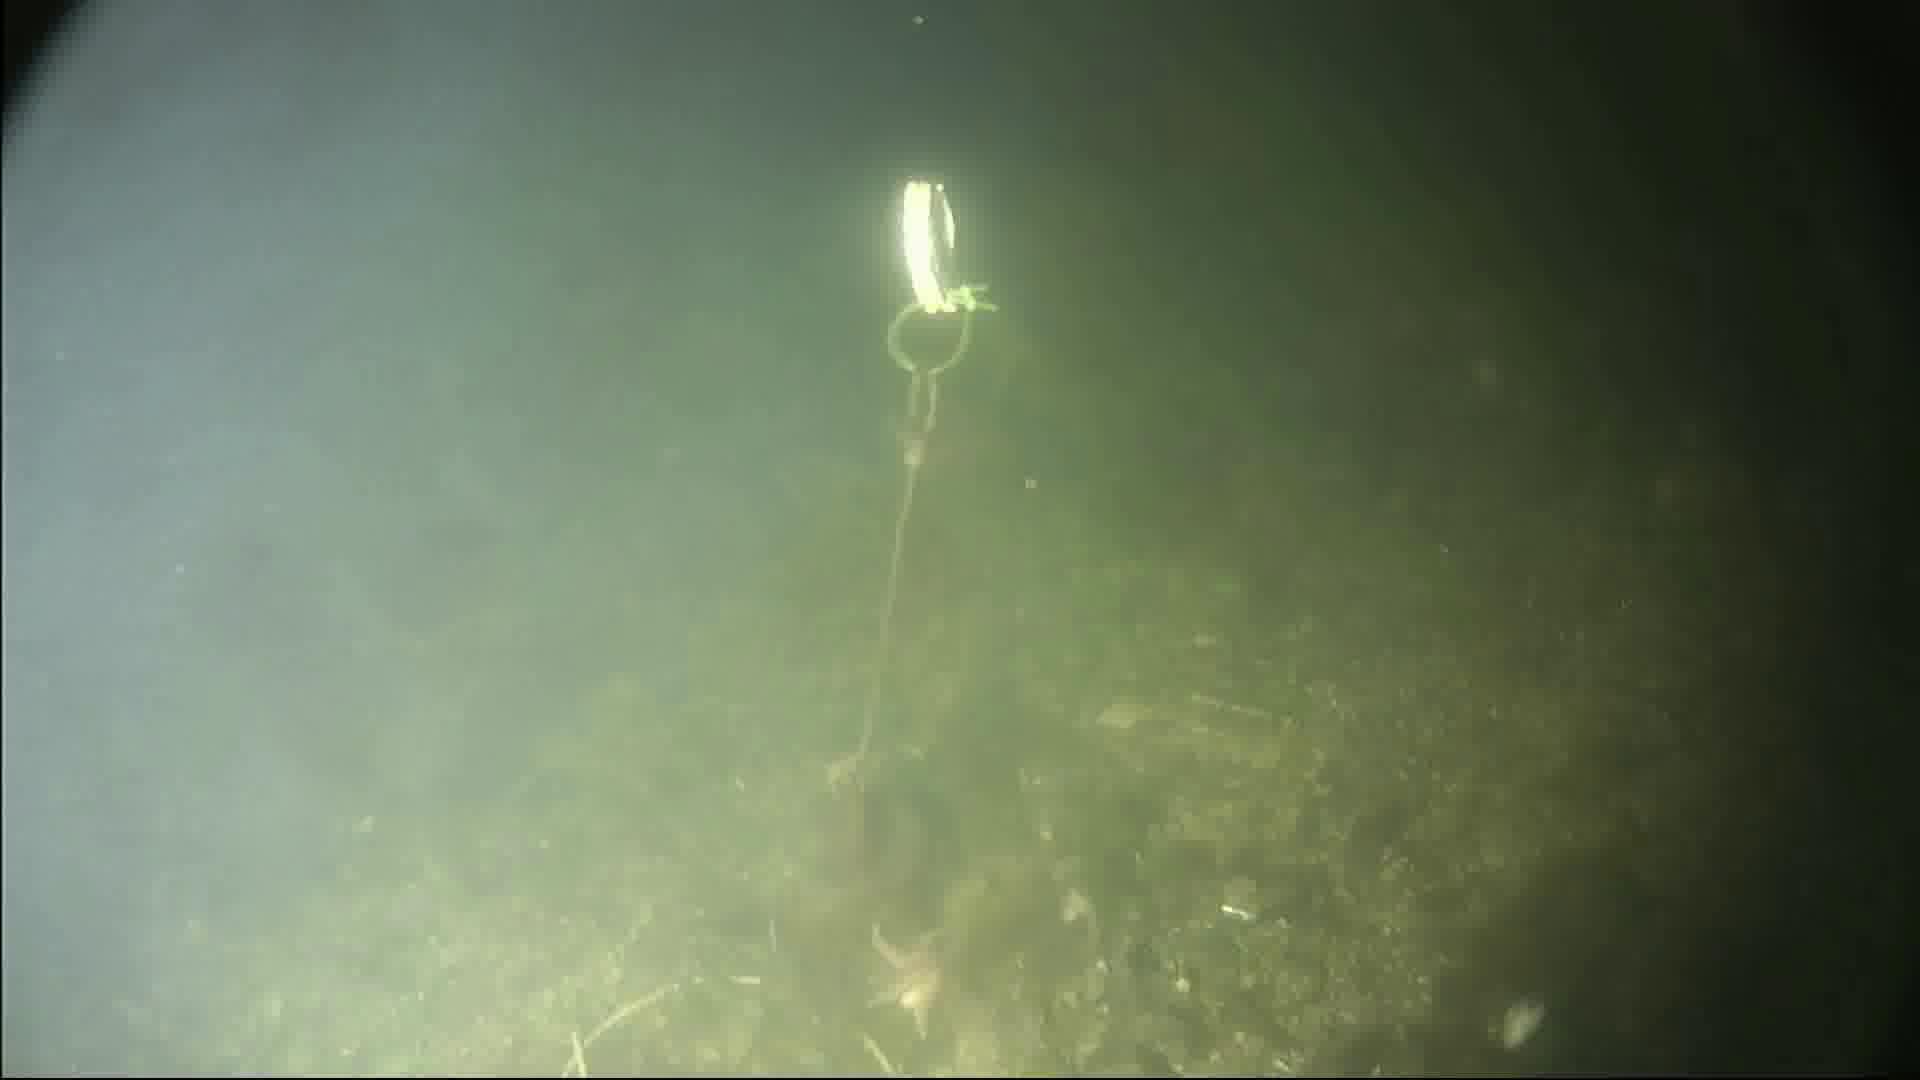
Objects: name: starfish